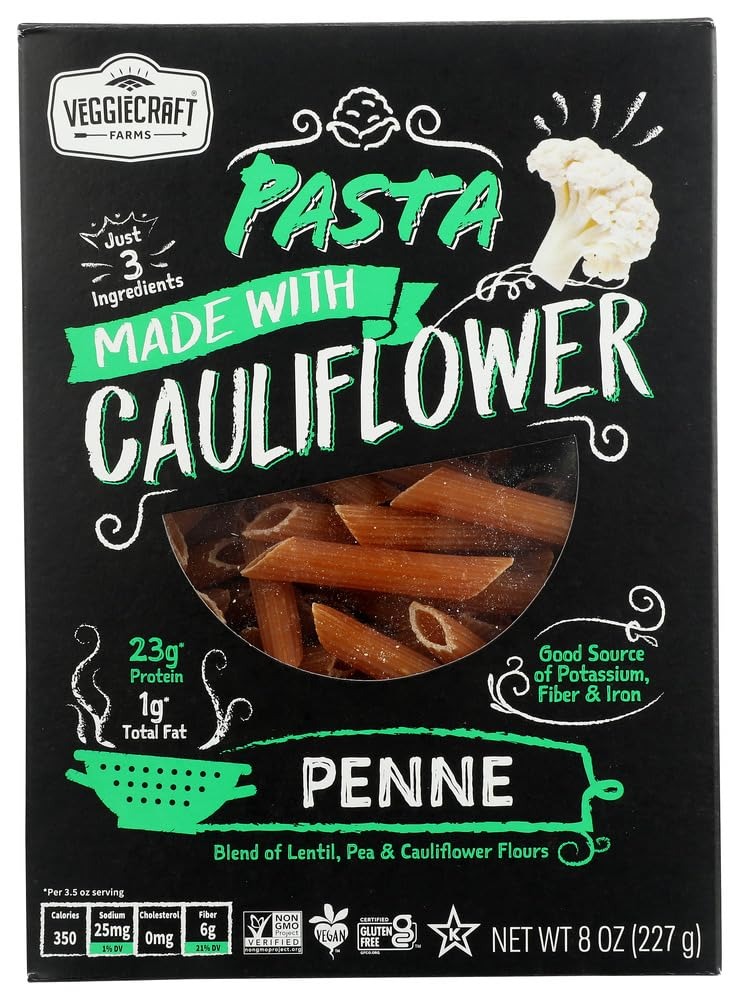
Item Name: Veggiecraft Farms Cauliflower Penne Pasta | 14g Protein, Gluten-Free, Non-GMO | Healthy Plant Based Veggie Pasta Made With Cauliflower, Pea, Lentil Flour | Fiber, Iron, Potassium | 12 Pack
Bullet Point 1: BEST PASTA ALTERNATIVE: Veggiecraft Farms Cauliflower Penne pasta is a high protein, gluten-free, and non-GMO alternative to traditional pasta. Each serving is a great source of potassium, fiber, and iron. Try substituting Veggiecraft Farms Cauliflower Pasta for an easy and healthy meal that the whole family will enjoy, even picky eaters!
Bullet Point 2: GREAT TASTE: The Veggiecraft Farms team took months perfecting the mouth feel and texture of their veggie pasta to reflect the delicious experience of traditional pastas we all know and love. Made with just three ethically-source ingredients including lentil flour, cauliflower flour and pea flour, Veggiecraft Farm’s cauliflower pastas seamlessly integrate a full serving of veggies into a wholly satisfying comfort meal
Bullet Point 3: CONVENIENT AND AFFORDABLE: Veggiecraft Farms is an affordable, all natural, gluten free, non-GMO, plant-based pasta sourced in Italy. We want to help you bring home dinners than are good for your taste buds, your stomach, and your diet! That’s why we created a veggie-based pastas and rices: to help you eat your favorite foods, just healthier!
Bullet Point 4: SUSTAINABLE EVERYTHING: Taking care of the Earth is at the center of our core beliefs, which is why we grow our ingredients and make sure our packaging is recyclable. It is a high priority that all of our ingredients are ethically sourced and have no animal cruelty involved, ever. With simple, natural ingredients, your taste buds, your body, and the Earth will thank you!
Bullet Point 5: ABOUT VEGGIECRAFT FARMS: Veggiecraft Farms is a new brand dedicated to fueling on-the-go lifestyles with healthy and simple products that integrate nutrition without sacrificing flavor. Veggiecraft Farms is a company with a mission toward conveniently healthy foods that appeal to all different lifestyles, led by founder Oliver Bogner, who believes nutrition should be accessible not exclusive, simple not complicated, and enjoyable not obsessive
Product Description: Our mission at Veggiecraft Farms is to grow your food for a healthier and more sustainable tomorrow. For our line of better-for-you, gluten-free, and veggie-based mashups, we want to redefine grocery isles forever. At Veggiecraft Farms you know you don’t have to sacrifice your favorite foods to eat well-you just need to rethink them! Through our designed-for-your-pantry packaging and our unique formulations and recipes, we are certainly an innovative dry grocery store brand to watch. Everything we make gets the Veggiecraft Farms “guaranteed, A-ok” stamp of approval or it doesn’t make your plate!
Value: 96.0
Unit: Ounce

Price: 24.17